Soutpansberg Military Area

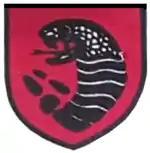
116 Battalion 907 Special Service Company

907 Special Service Company was formed from 116 Battalion's Bravo Company at Spence Shaft in 1986. 907 SSC was based at Madimbo and deployed on Buffels but converted to Casspirs later.